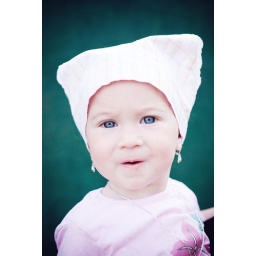
My uncle has a wonderful green wall in his garden which is a perfect background for portrait shoots!